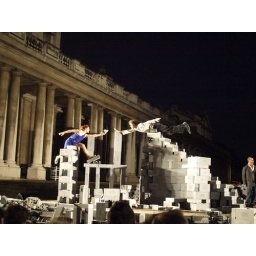
flying over the wall